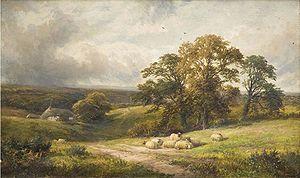
George Turner, né le 2 avril 1841 et mort le 29 mars 1910, est un agriculteur et peintre paysagiste britannique surnommé "Derbyshire's John Constable".